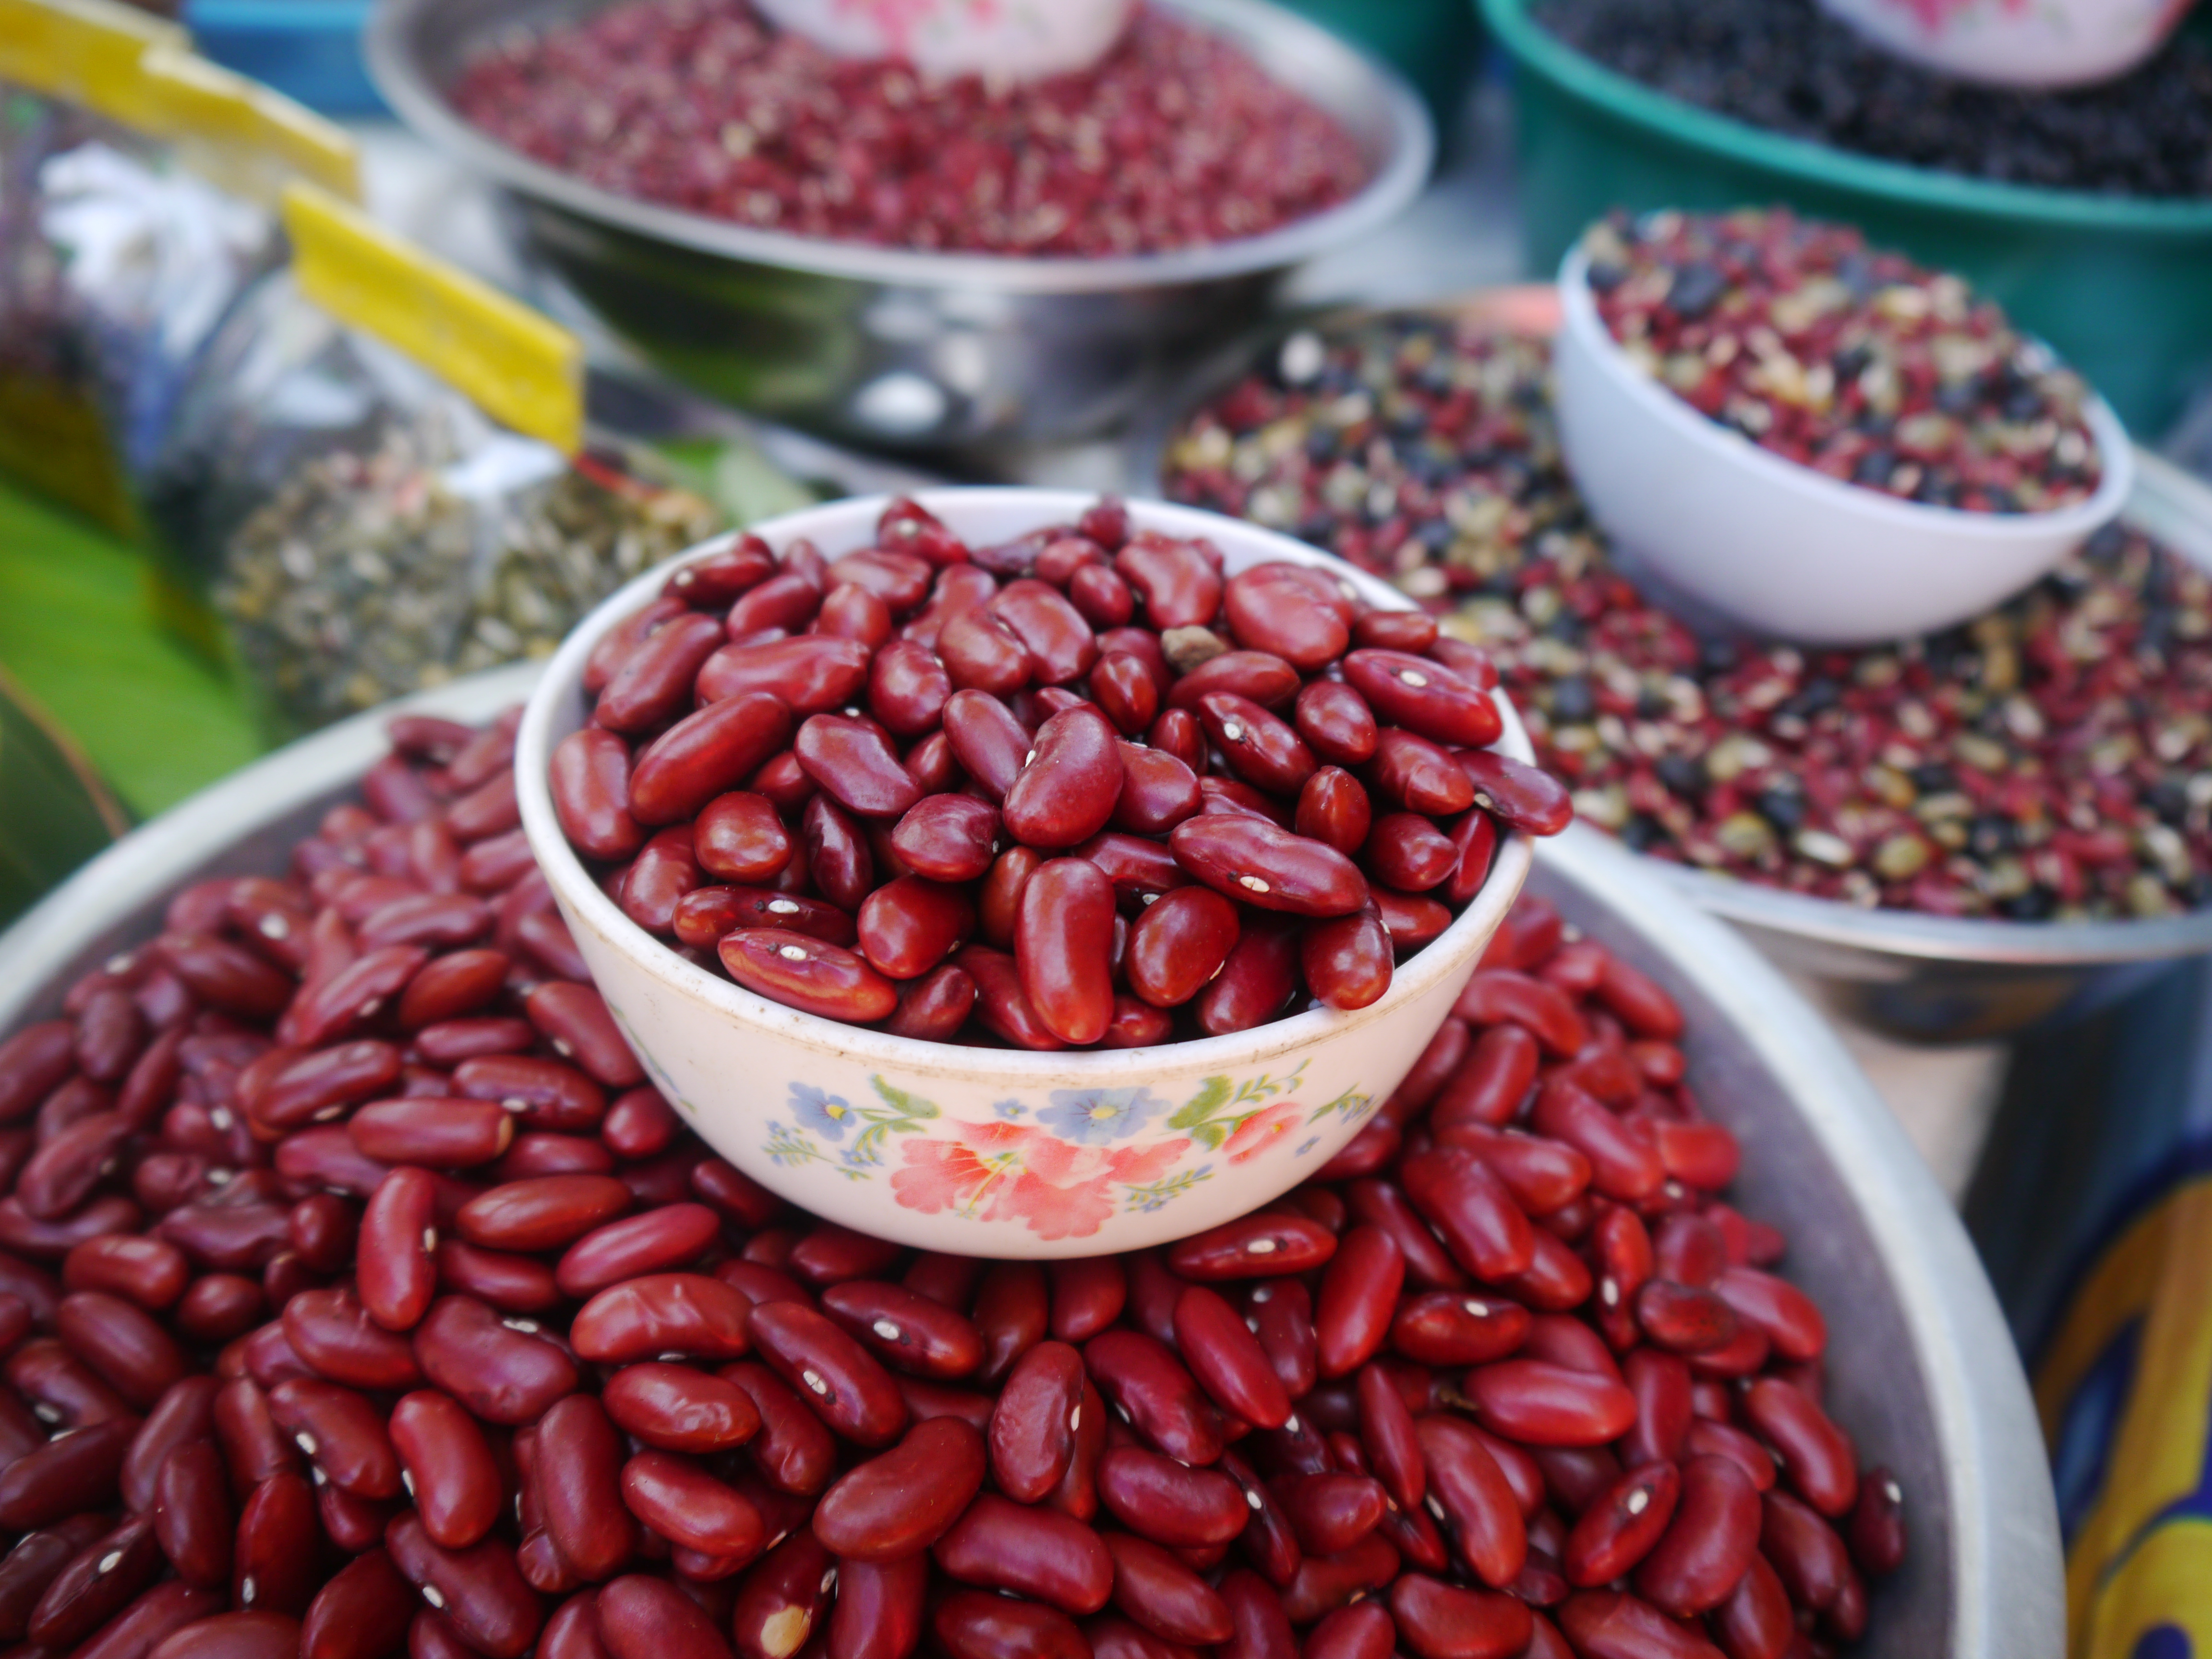
agriculture, background, bean, beans, brown, closeup, cooking, cuisine, delicious, diet, dry, food, fresh, healthy, ingredient, isolated, market, natural, nature, nutrition, organic, pattern, plant, planting, red, seeds, tasty, texture, vegetable, vegetarian, white, azuki bean, Ricebean, common bean, superfood, kidney beans, produce, fruit, dish, Cranberry bean, runner bean